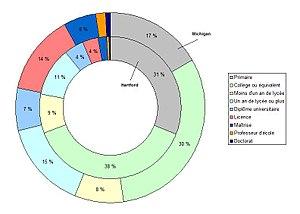
Niveau d'études de la population, à Hartford (Michigan) et dans l'Etat du Michigan (Etats-Unis).
Hartford est une ville du comté de Van Buren, dans l'État du Michigan.